History of the City of Burnside

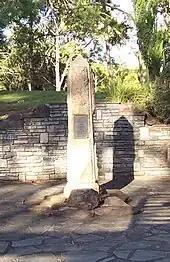
A Memorial Obelisk to Burnside's fallen in World War I, located in Hazelwood Park

By the turn of the 20th century, Burnside was becoming more urbanised. Paddocks were still scattered throughout the area but the villages were steadily growing. Toorak Gardens, Dulwich and other near-city villages were gazetted and made open to settlements and advertised now as suburbs, moving on from earlier times. By 1920, the District Council had a population of 17,000, living in 4,000 houses. Ten per cent of the £60,000 budget consisted of commercial enterprise payments, while the rest was made up of ratepayer fees. The South Australian Government had enacted more laws in relation to local government, in particular, the "Town Planning Act 1920" and the "Building Act 1923". These assigned more responsibility to councils, but at a time of necessity; Adelaide was gradually expanding. Burnside councillors advised the State Government to acquire and manage pleasure resorts; a kiosk was opened at Waterfall Gully and the Morialta Conservation Park established on this advice. Burnside was treated with high regard by Adelaide newspapers in response to its elaborate greening and tree planting schemes. The council was preserving old trees and planting approximately 500 a year. A Burnside councillor, HES Melbourne, was adored in this period; he spent his own money acquiring reserves and land for residents due to a lack of funds during the Great Depression. He presided over lean but reasonable budgets and oversaw the planting of trees and foliage to beautify the city. Gordon Allen, a local resident who succeeded Melbourne as a councillor, described Melbourne: "No Council ever had a better man." Melbourne also oversaw the building of the Mount Osmond golf course, but his vision of constructing a Country Club was never realised.